Farmersville, California

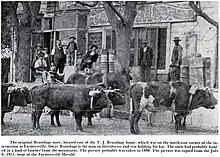

According to the United States Census Bureau, the city has a total area of , all of it land.